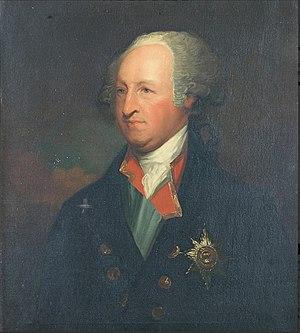
George de la Poer Beresford, 1ᵉʳ marquis de Waterford, KP, PC est un homme politique irlandais, connu sous le nom de George Beresford, 2ᵉ comte de Tyrone de 1763 à 1789.